Baroda Cricket Association

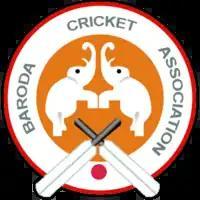
Baroda Cricket Association Logo

Baroda Cricket Association is the governing body of the cricket activities in the Vadodara city of Gujarat state in India and the Baroda cricket team. It is affiliated to the Board of Control for Cricket in India.